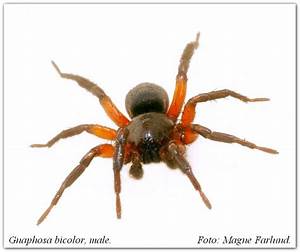
Label: ragno